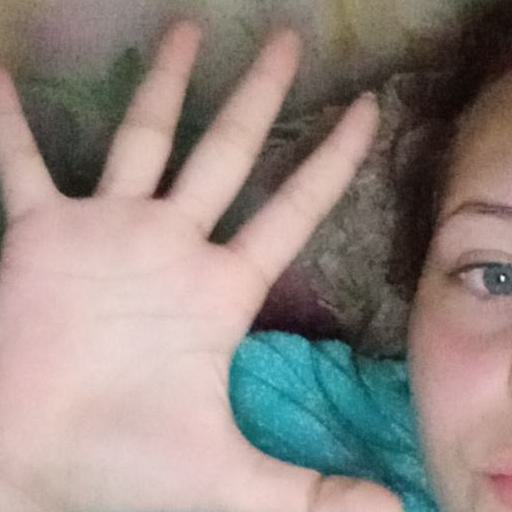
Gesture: palm